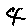
Label: 4